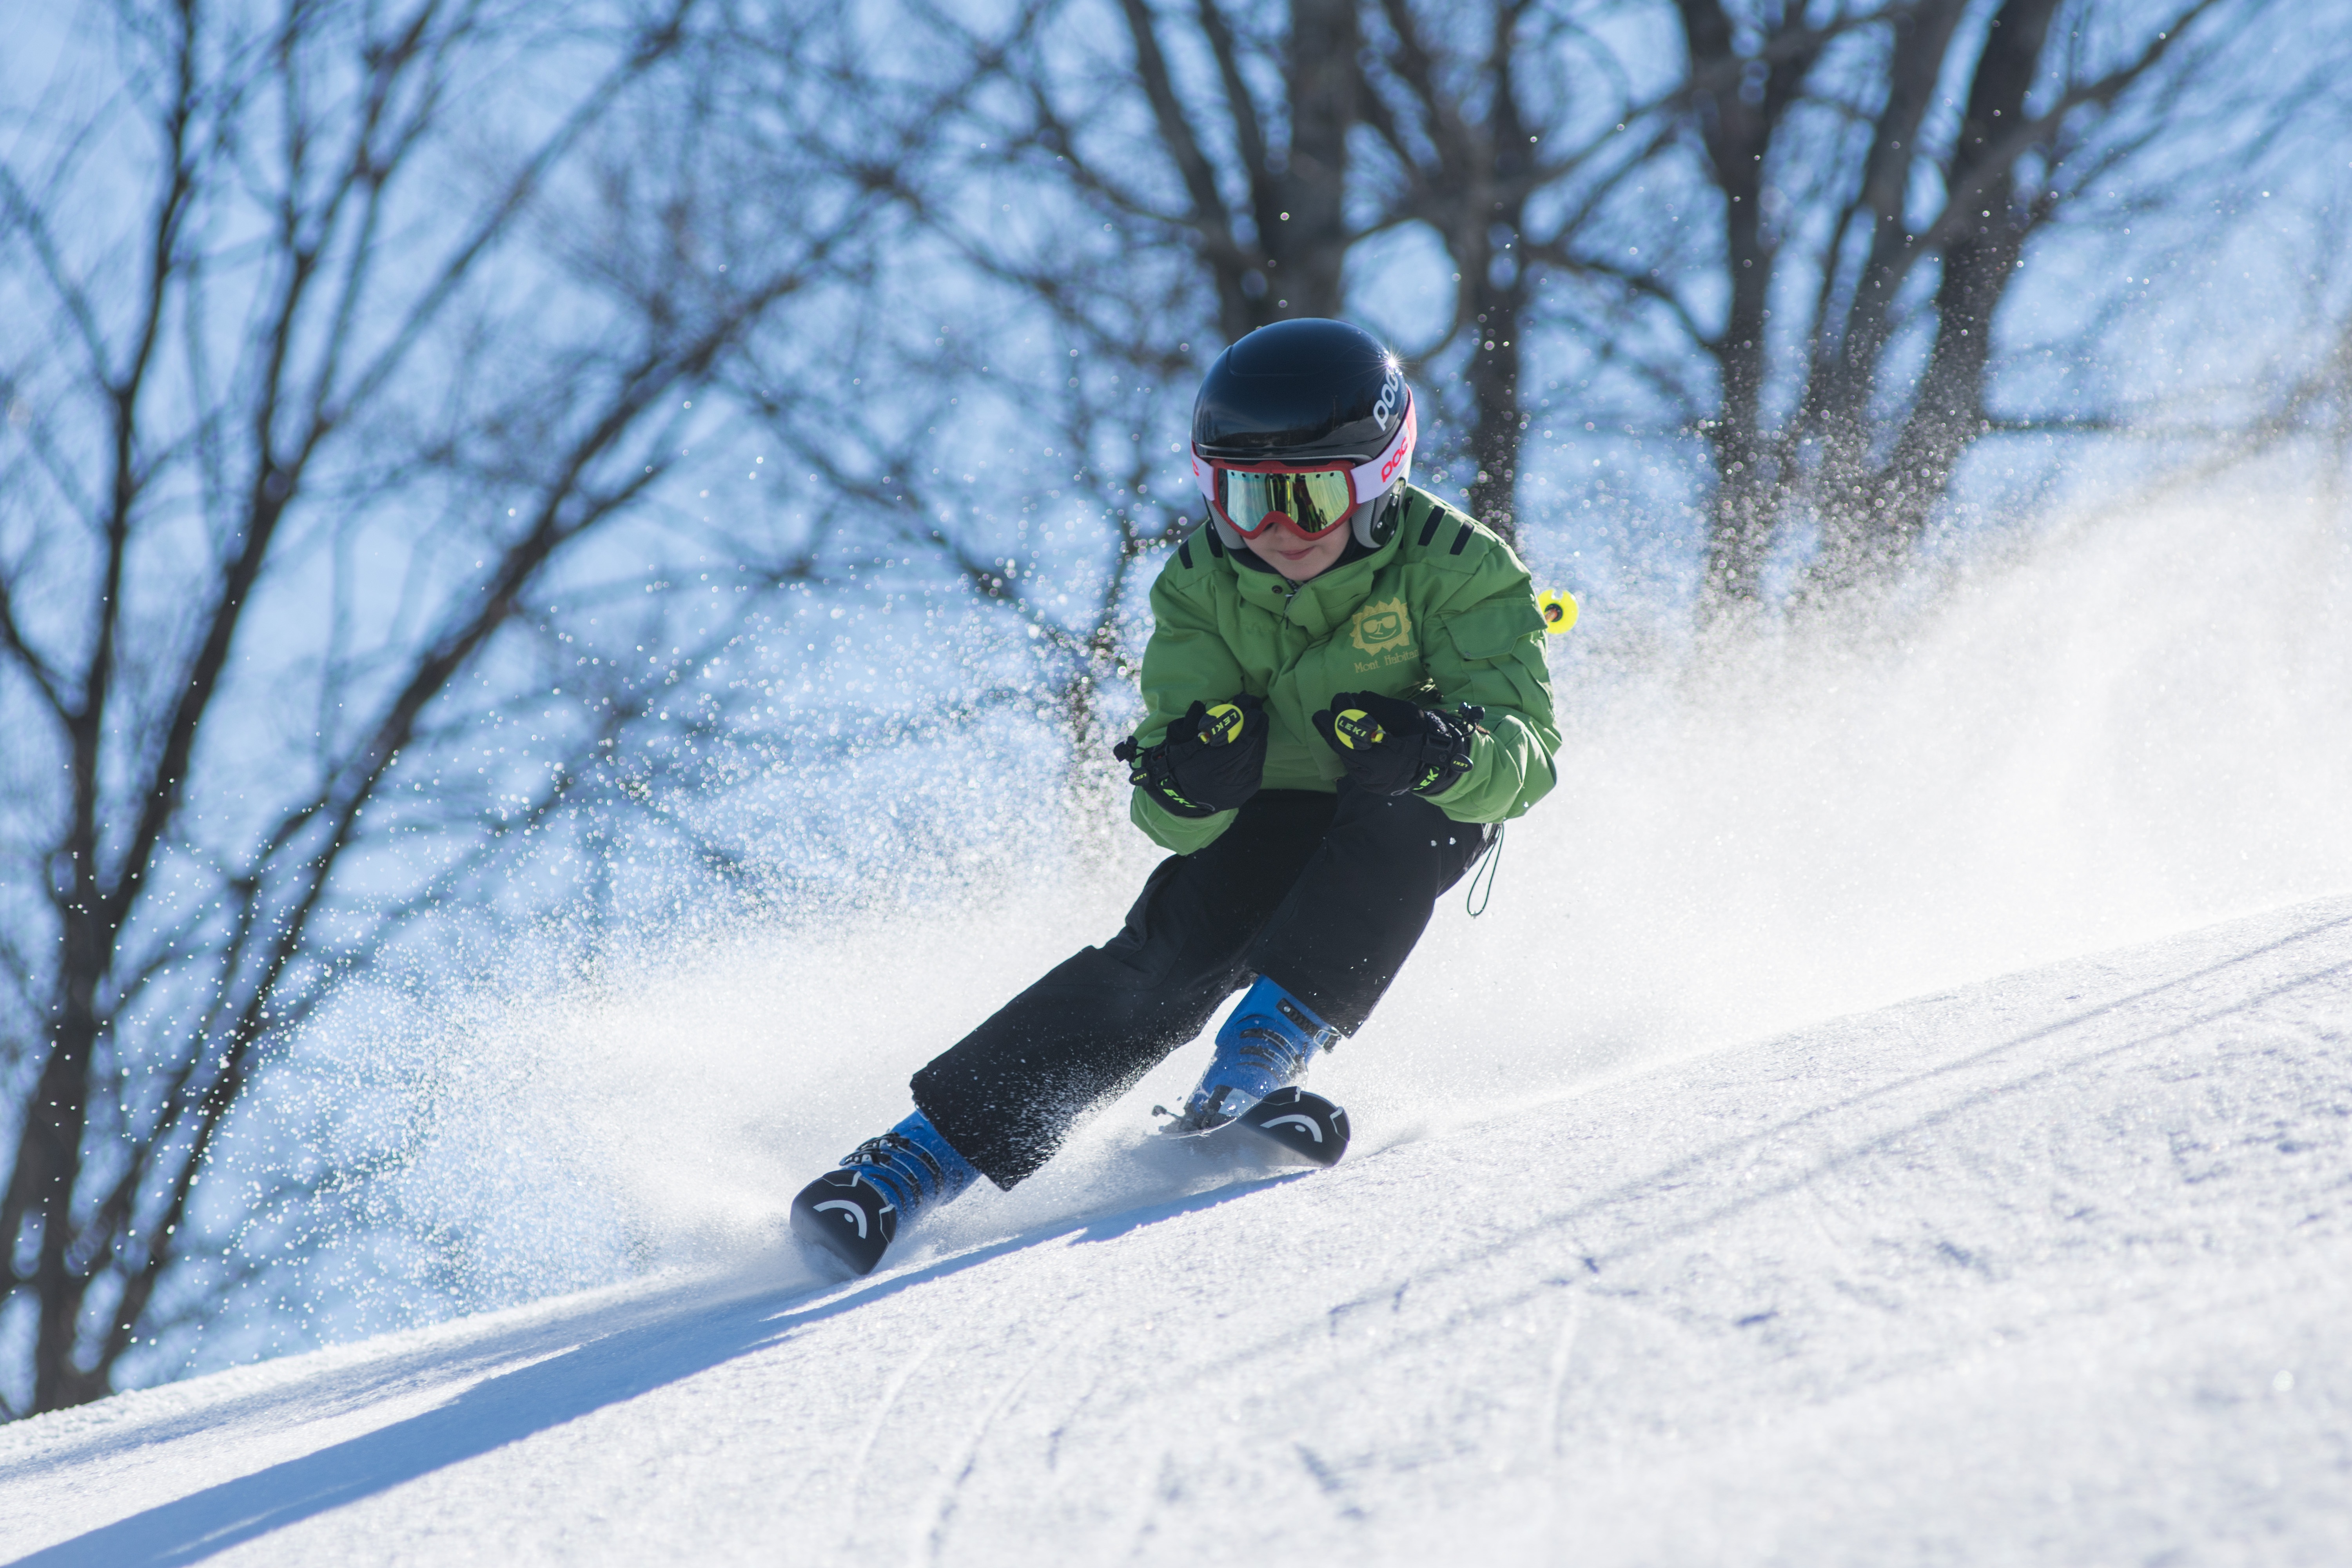
winter, snow, weather, winter sport, sports, footwear, snowboard, skiing, snowboarding, alpine skiing, downhill, extreme sport, sports equipment, vehicle, nordic skiing